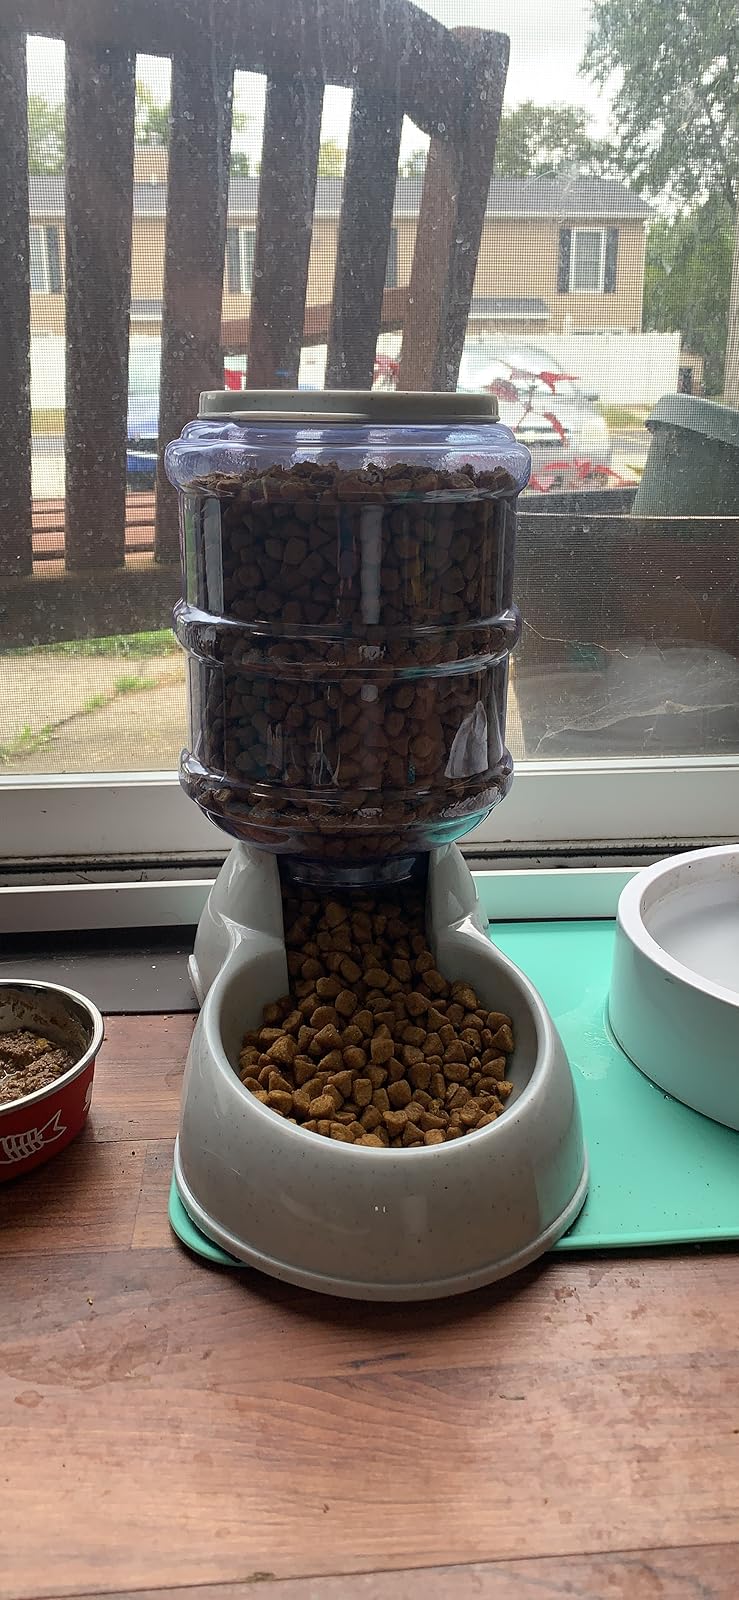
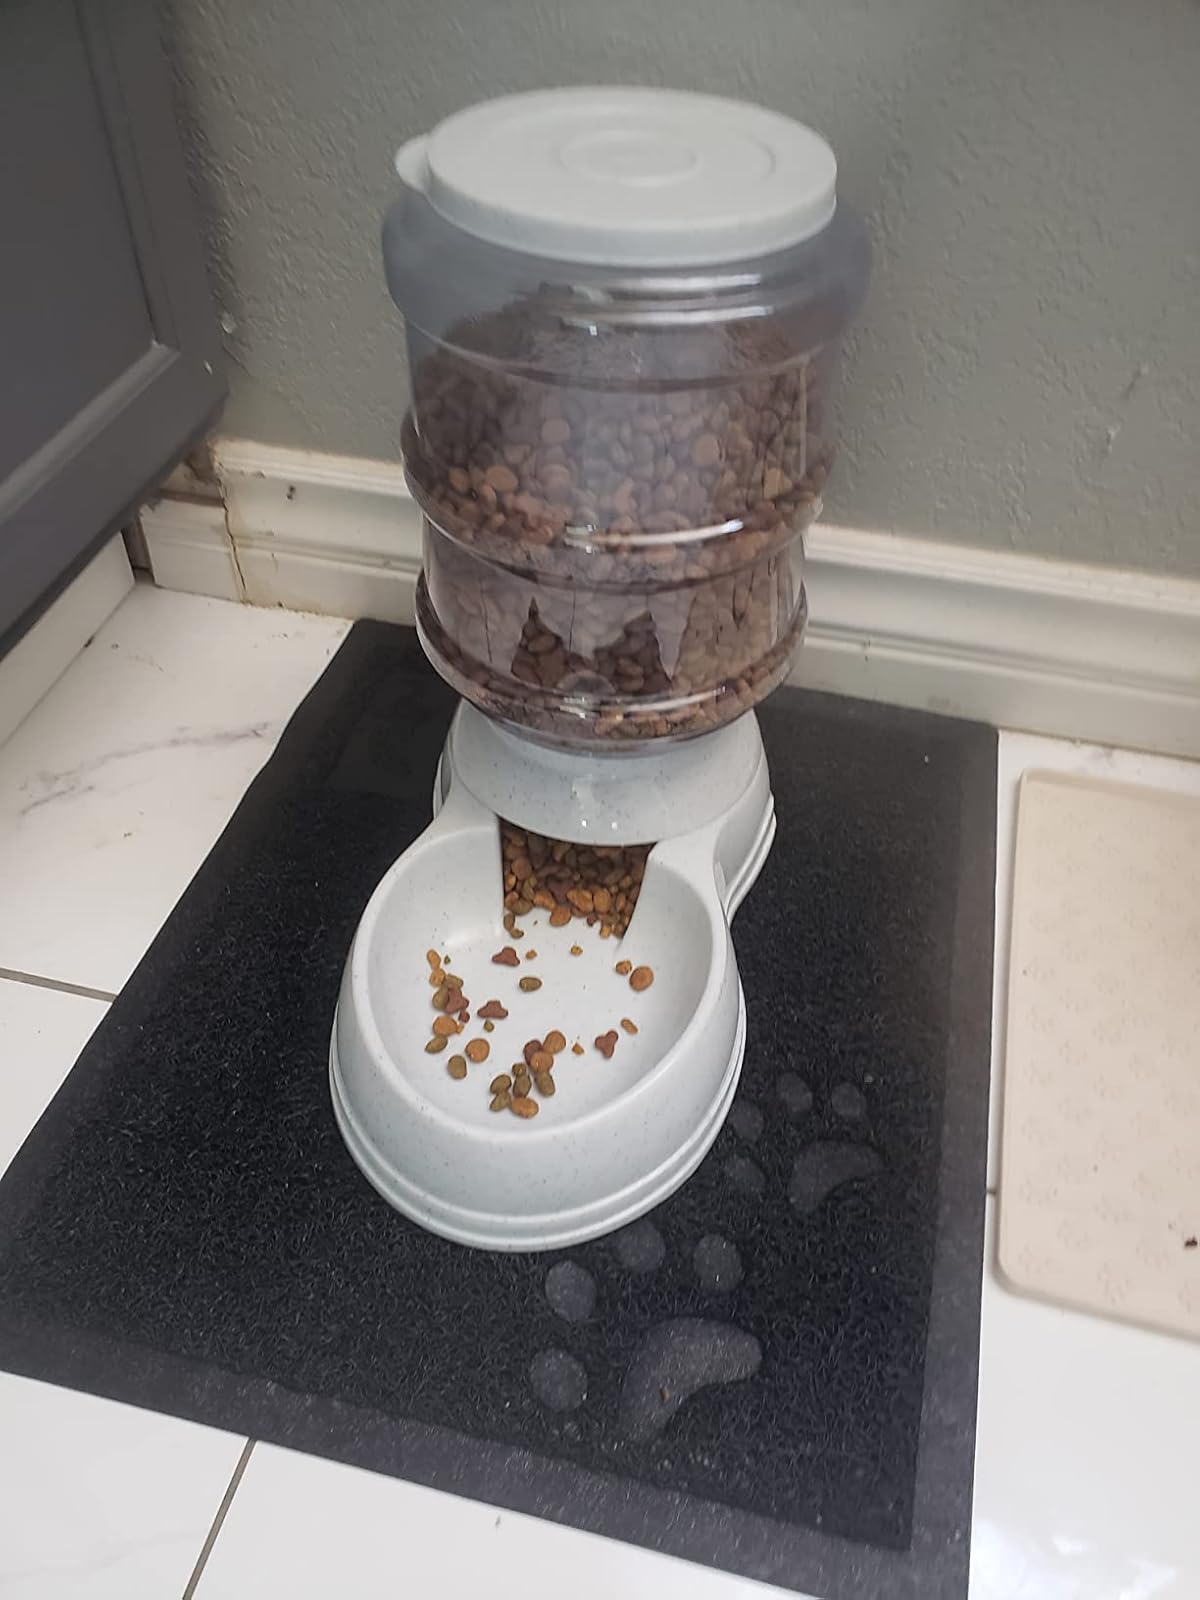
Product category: items_feeder
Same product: yes